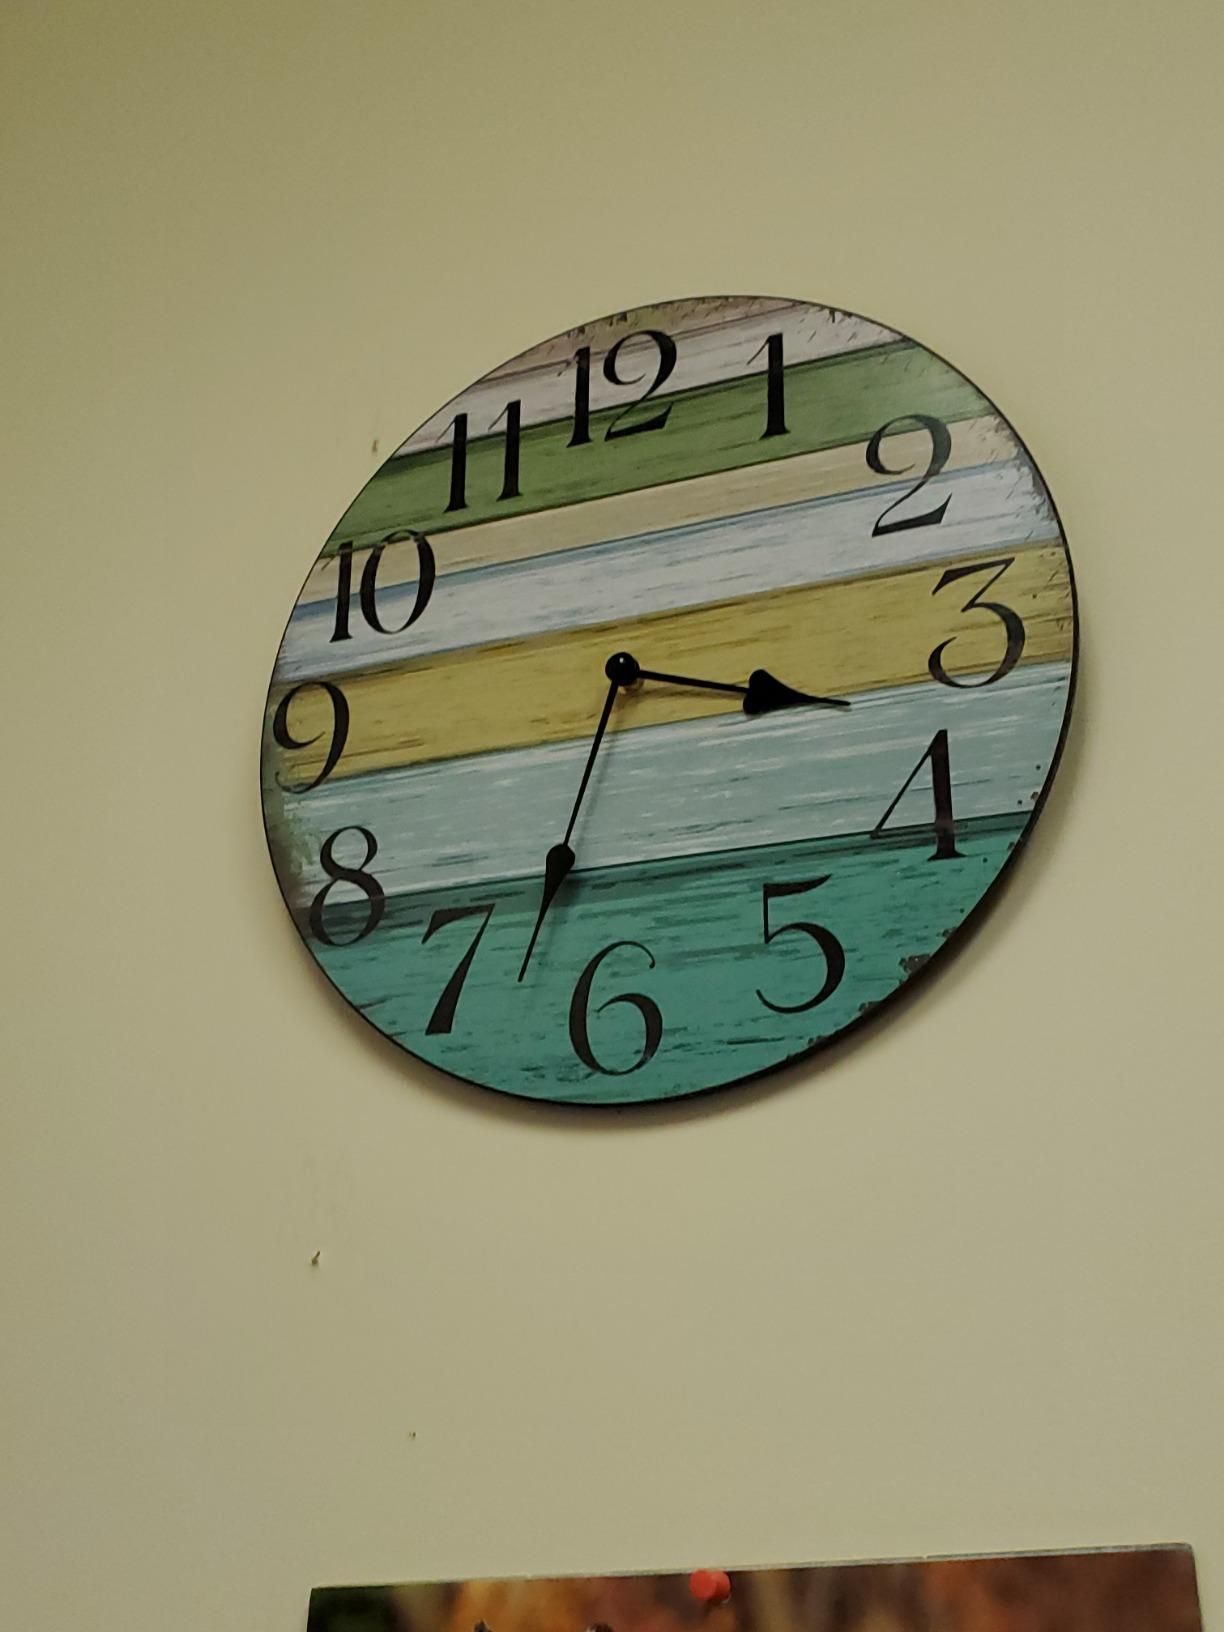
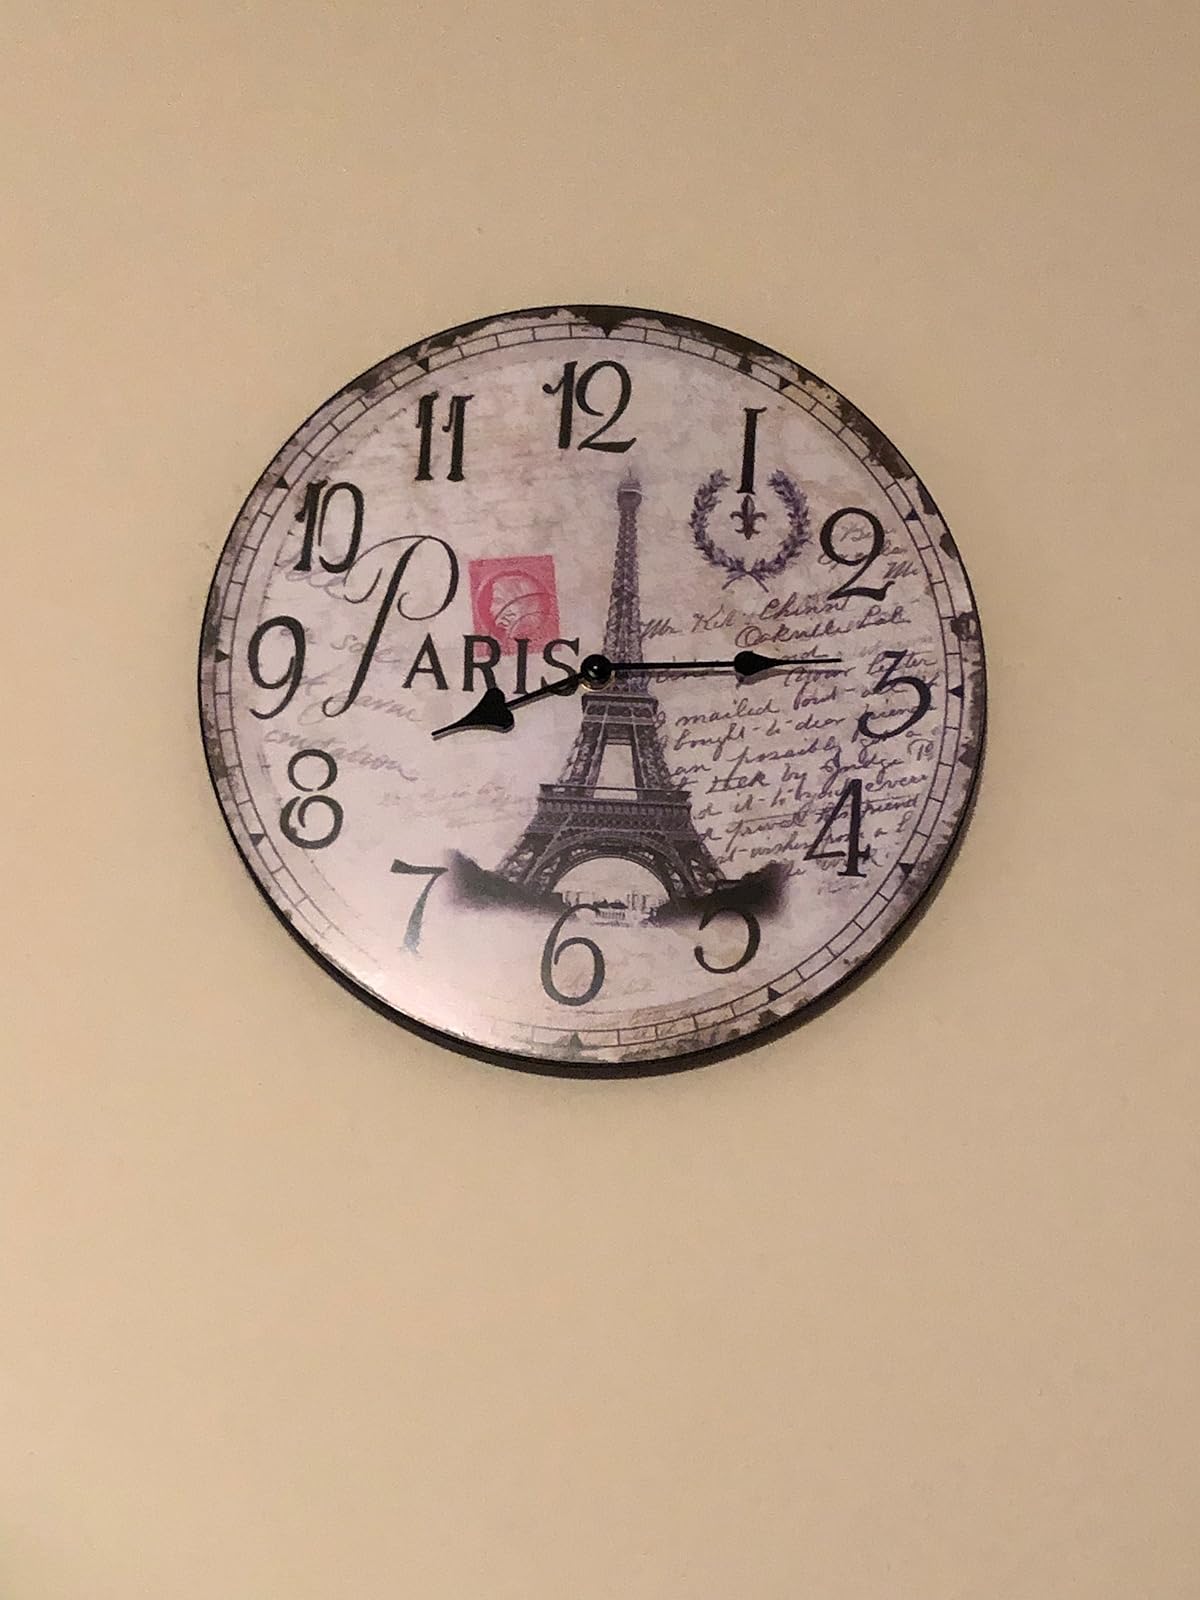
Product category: clock
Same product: no